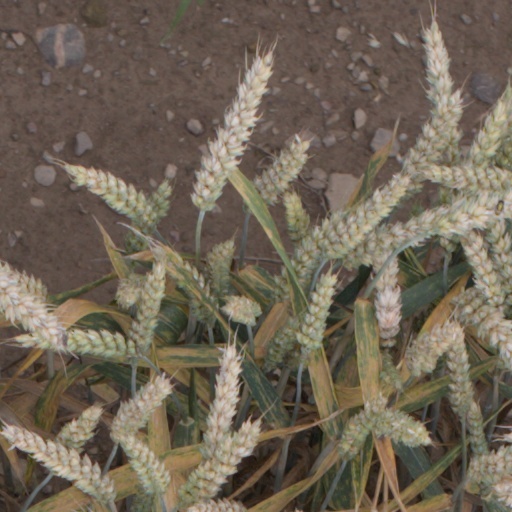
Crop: wheat